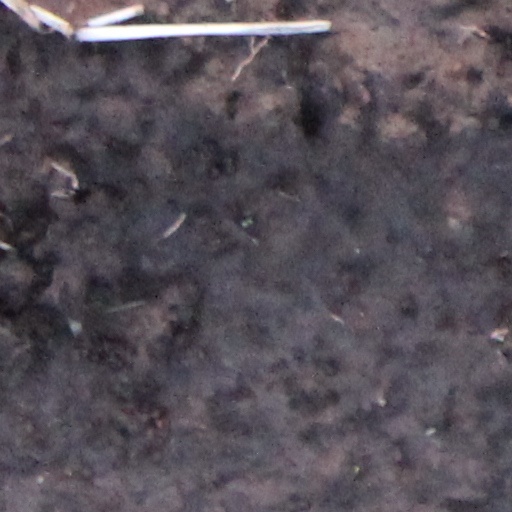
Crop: wheat